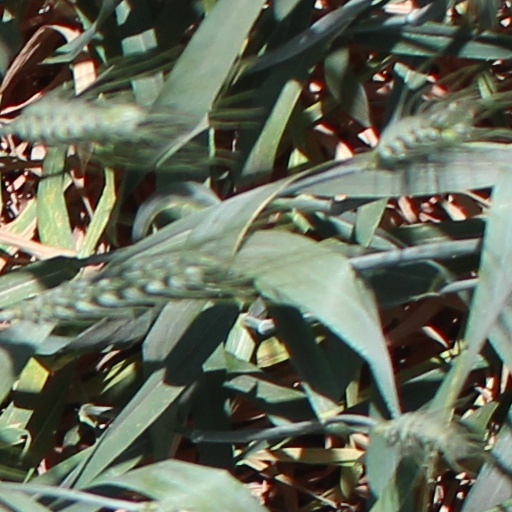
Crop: wheat